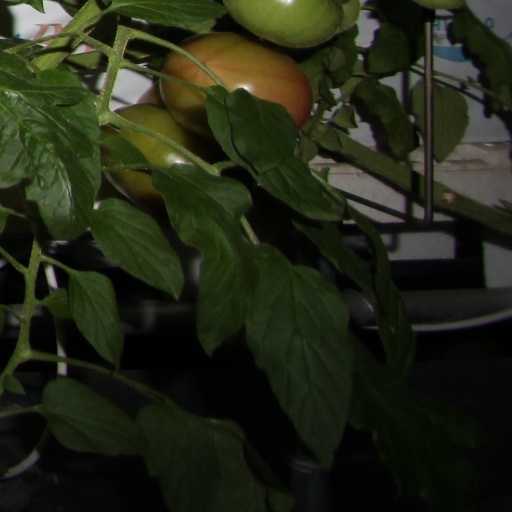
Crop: tomato